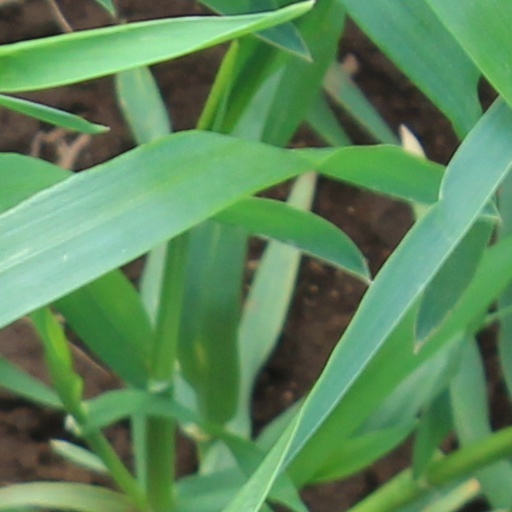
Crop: wheat